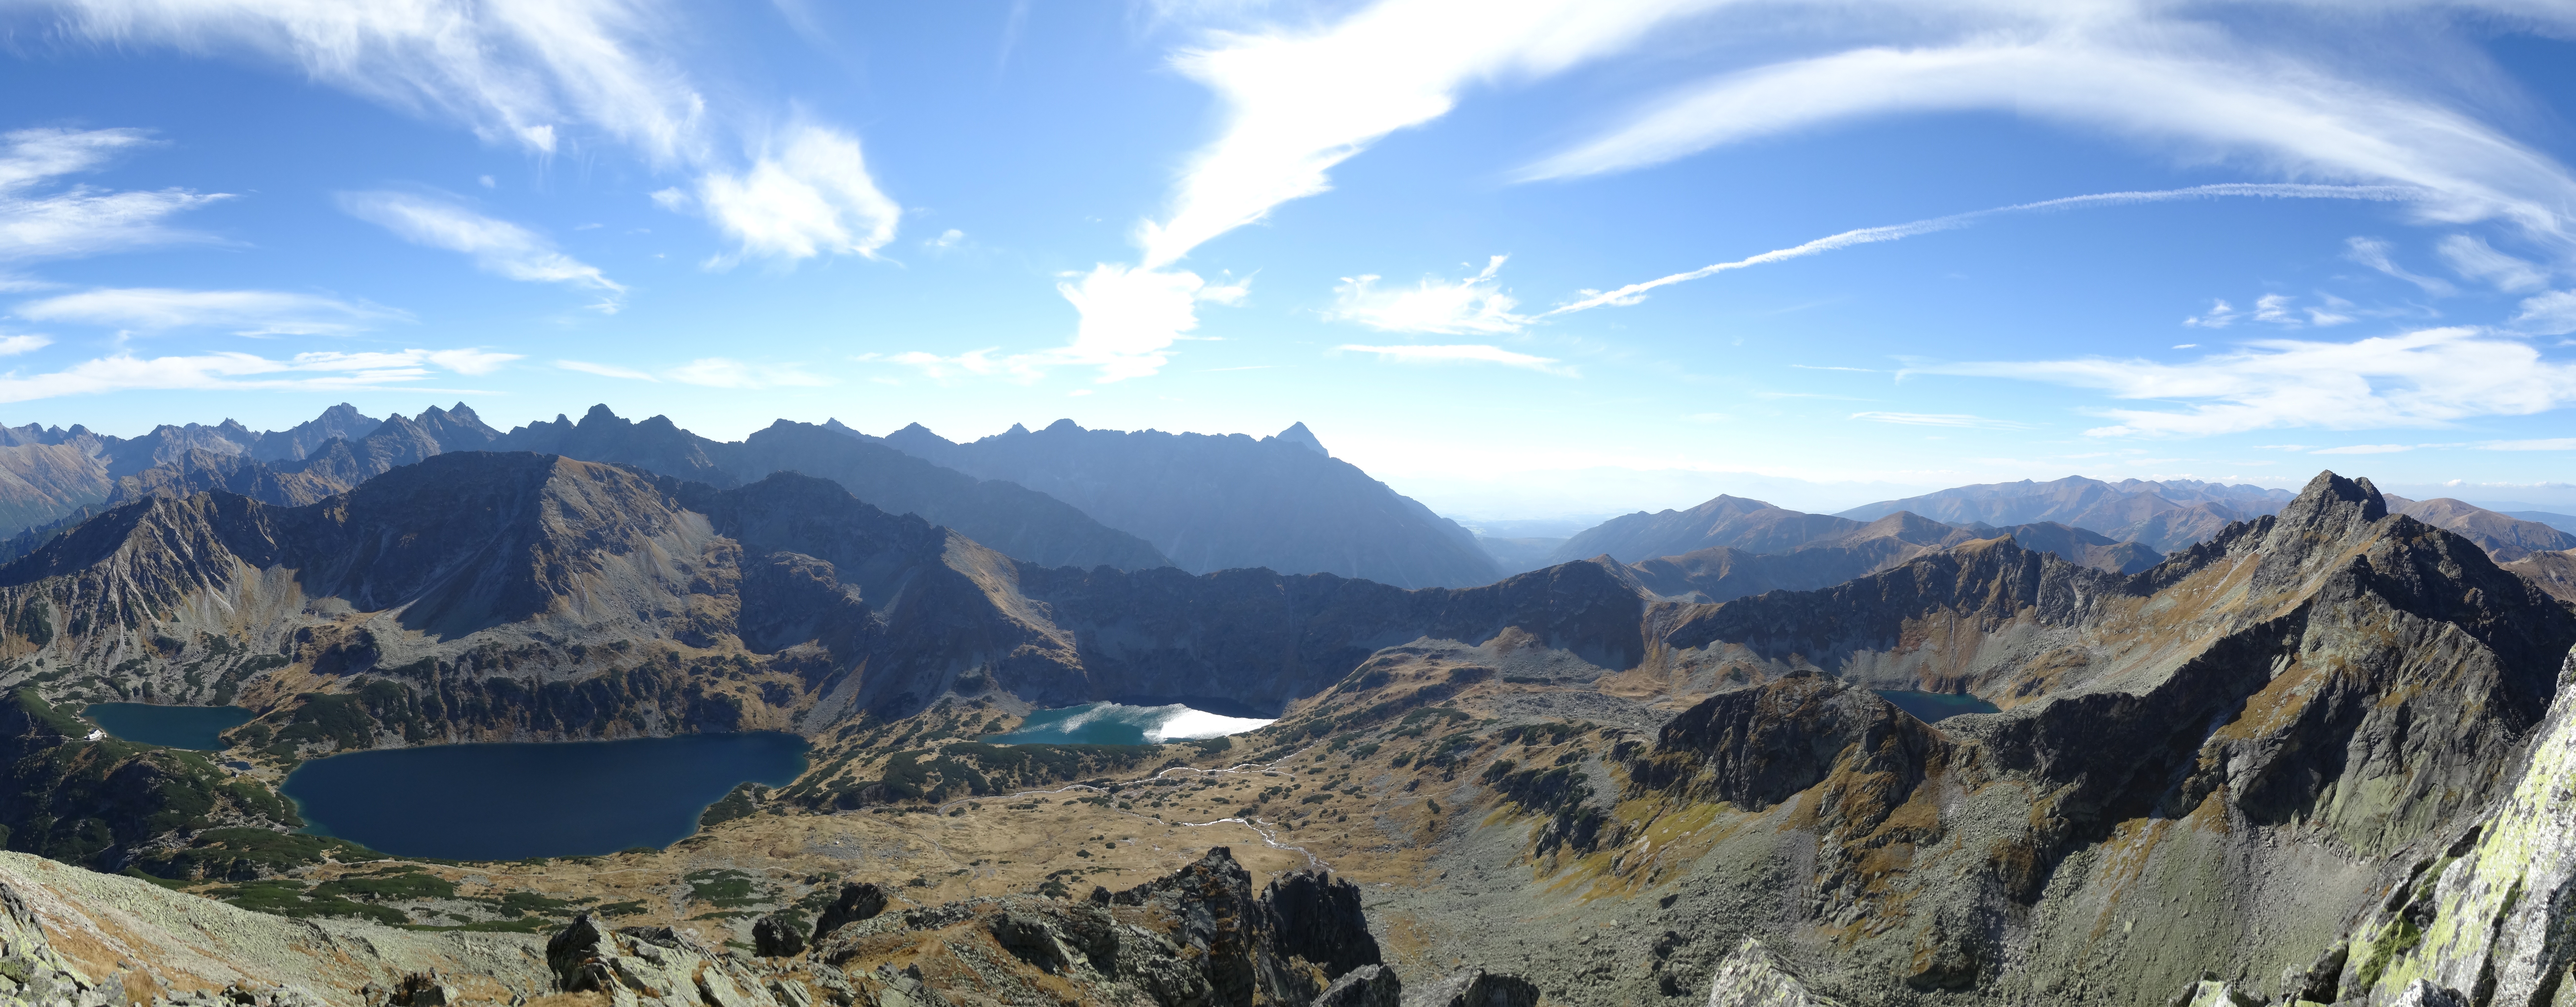
landscape, nature, wilderness, walking, mountain, adventure, valley, mountain range, panorama, ridge, summit, mountains, alps, poland, plateau, fell, tatry, tops, landform, the high tatras, mountain pass, geographical feature, mountainous landforms